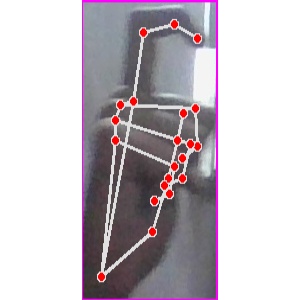
अक्षर: ट